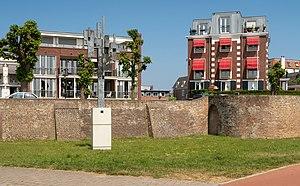
Tiel est une ville et commune néerlandaise, située dans la province de Gueldre. Il s'agissait vers l'an mil d'un des grands ports fluviaux des Pays-Bas, plate-forme commerciale entre le Saint Empire et les Îles Britanniques.